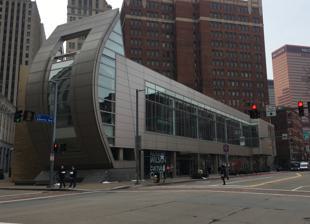
Building: August Wilson African American Cultural Center
Country: United States of America
Year built: 2009
Performing arts and cultural center in Pittsburgh, Pennsylvania August Wilson African American Cultural Center August Wilson Center August Wilson African American Cultural Center in Pittsburgh , Pennsylvania Former names August Wilson Center for African American Culture (2009–2019) Address 980 Liberty Avenue Pittsburgh, Pennsylvania United States Coordinates 40°26′36″N 79°59′45″W / 40.4433°N 79.9957°W / 40.4433; -79.9957 Owner August Wilson African American Cultural Center Type Theater Capacity 472 Current use Performing arts center Construction Opened September 17, 2009 Architect Allison G. Williams, Perkins and Will Website aacc-awc.org The 2009 grand opening The stage The August Wilson African American Cultural Center is a U.S. nonprofit arts organization based in Pittsburgh , Pennsylvania , that presents performing and visual arts programs that celebrate the contributions of African Americans not only in Western Pennsylvania , but nationally and internationally. The August Wilson African American Cultural Center building is on Liberty Avenue in Downtown Pittsburgh 's Cultural District . It includes galleries, classrooms, a 500-seat theater, a gift shop, a cafe, and many multi-purpose spaces for visual and performing art. The museum opened in 2009. History The August Wilson Center was part of a plan drawn up by Pittsburgh NAACP President Tim Stevens in 1996 in order to try to bring the National NAACP Convention to Pittsburgh. In the plan, there was a statement that urged the Mayor of Pittsburgh to provide financial backing for an African American Museum. Later in 1996, then-Mayor Tom Murphy charged two City Council Members, Sala Udin and Valerie McDonald with bringing stakeholders together to discuss the museum's future. Funding from various sources, including the URA, State of Pennsylvania, and The Heinz Endowments came together to begin construction of the center. The land on which the center sits was taken by eminent domain and sold to the museum for $1. The center celebrated its "topping off" ceremony on August 12, 2008, at 12:30 pm. Construction was completed shortly thereafter and the museum was open to the full public on September 17 and 19, 2009. The August Wilson Center was designed under the direction of Allison G. Williams, FAIA and members of her team from her San Francisco office of Perkins and Will . During the design of this project, AI merged with MBT Architecture and then was subsequently bought by Perkins+Will. The project design was completed in the San Francisco office of Perkins+Will. Team members included Greg Lehman, Sally Curtis, Stacie Velten. In February 2019, the August Wilson Center for African American Culture (the center's original name) changed its name to the August Wilson Cultural Center, and the following month, to the August Wilson African American Cultural Center (the latter change, following an online petition objecting to the deletion of "African American" from its name). Debt troubles The center struggled to pay off its construction debt from 2012, on January 20, 2014, a federal bankruptcy official reported that the center's debt situation might be irreversible. Subsequently, a federal court ruled on January 27, 2014, that the center's liquidation could begin to pay off debts. In February 2014 concerned stakeholders started a website to raise funds for the center. After numerous court cases, the center was sold at a sheriff's sale on November 3, 2014, to the mortgage holder, Dollar Bank  for $1,912.50. On November 5, 2014 Dollar Bank sold the center to a nonprofit consortium for $7.9 million. The consortium included contributions from private foundations: $2.45 million from the Heinz Endowments , $2.35 million from the Richard King Mellon Foundation , $500,000 from the Pittsburgh Foundation and $500,000 from the Thomas Tull Family Foundation. Public sources contributed another $3.15 million: $1.65 million from the Urban Redevelopment Authority and $1.5 million from the Allegheny Regional Asset District . The court-appointed conservator had originally agreed to sell the building for $9.5 million to a private developer, 980 Liberty Partners, who had planned to build a hotel on top of the center. Pittsburgh Major Bill Peduto , Allegheny County Executive Rich Fitzgerald and the URA fought the bid. 980 Liberty Partners withdrew in a September 2014 settlement that favored the consortium of local foundations. 980 Liberty partners was reimbursed $360,000 from URA's share of the purchase price. By 2019, the center was on a solid financial foundation, having ended 2018 with a budget surplus and was building a capital reserve. By 2020, the center was showing additional signs of recovery, having increased its operating budget to $7.25 million from $1.77 million in 2015 and increased the percentage of the budget coming from earned income to 17% from 5%. The center had greatly increased its individual donor base and held substantially more events. References